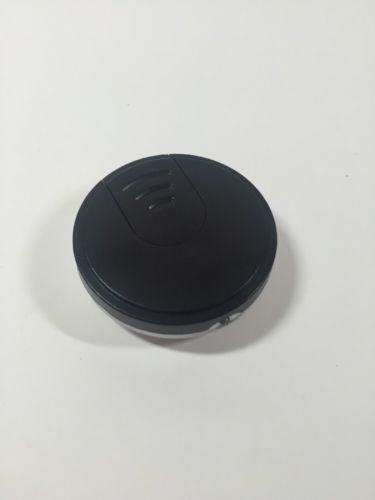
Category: fan